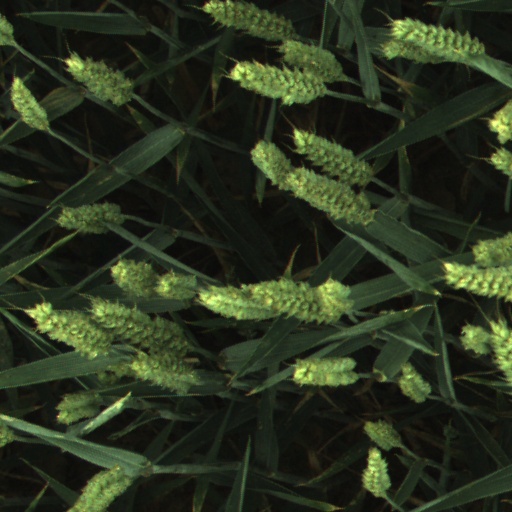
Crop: wheat